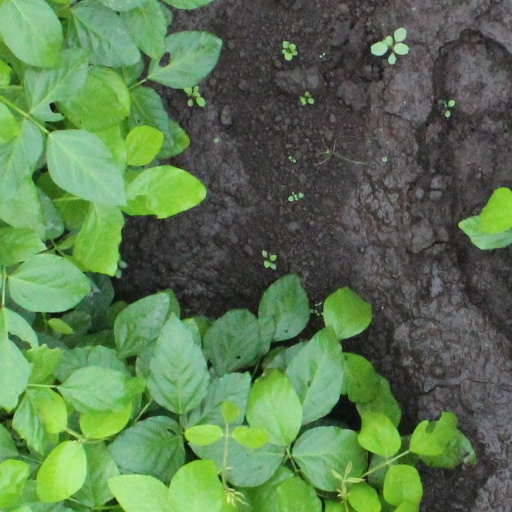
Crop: soybean